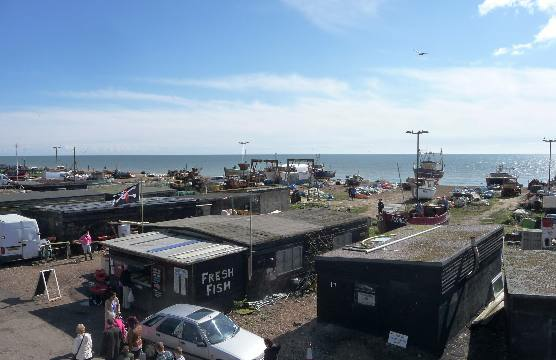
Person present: No